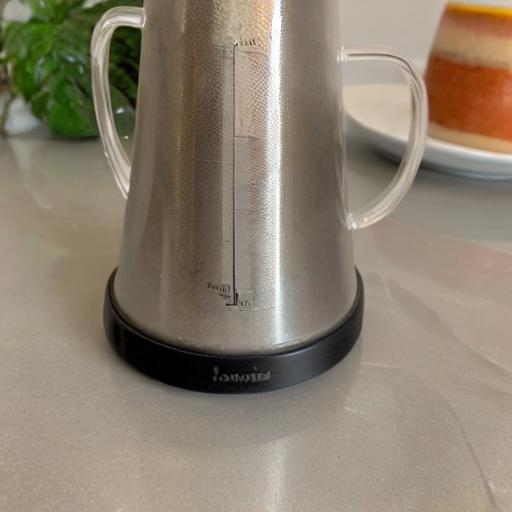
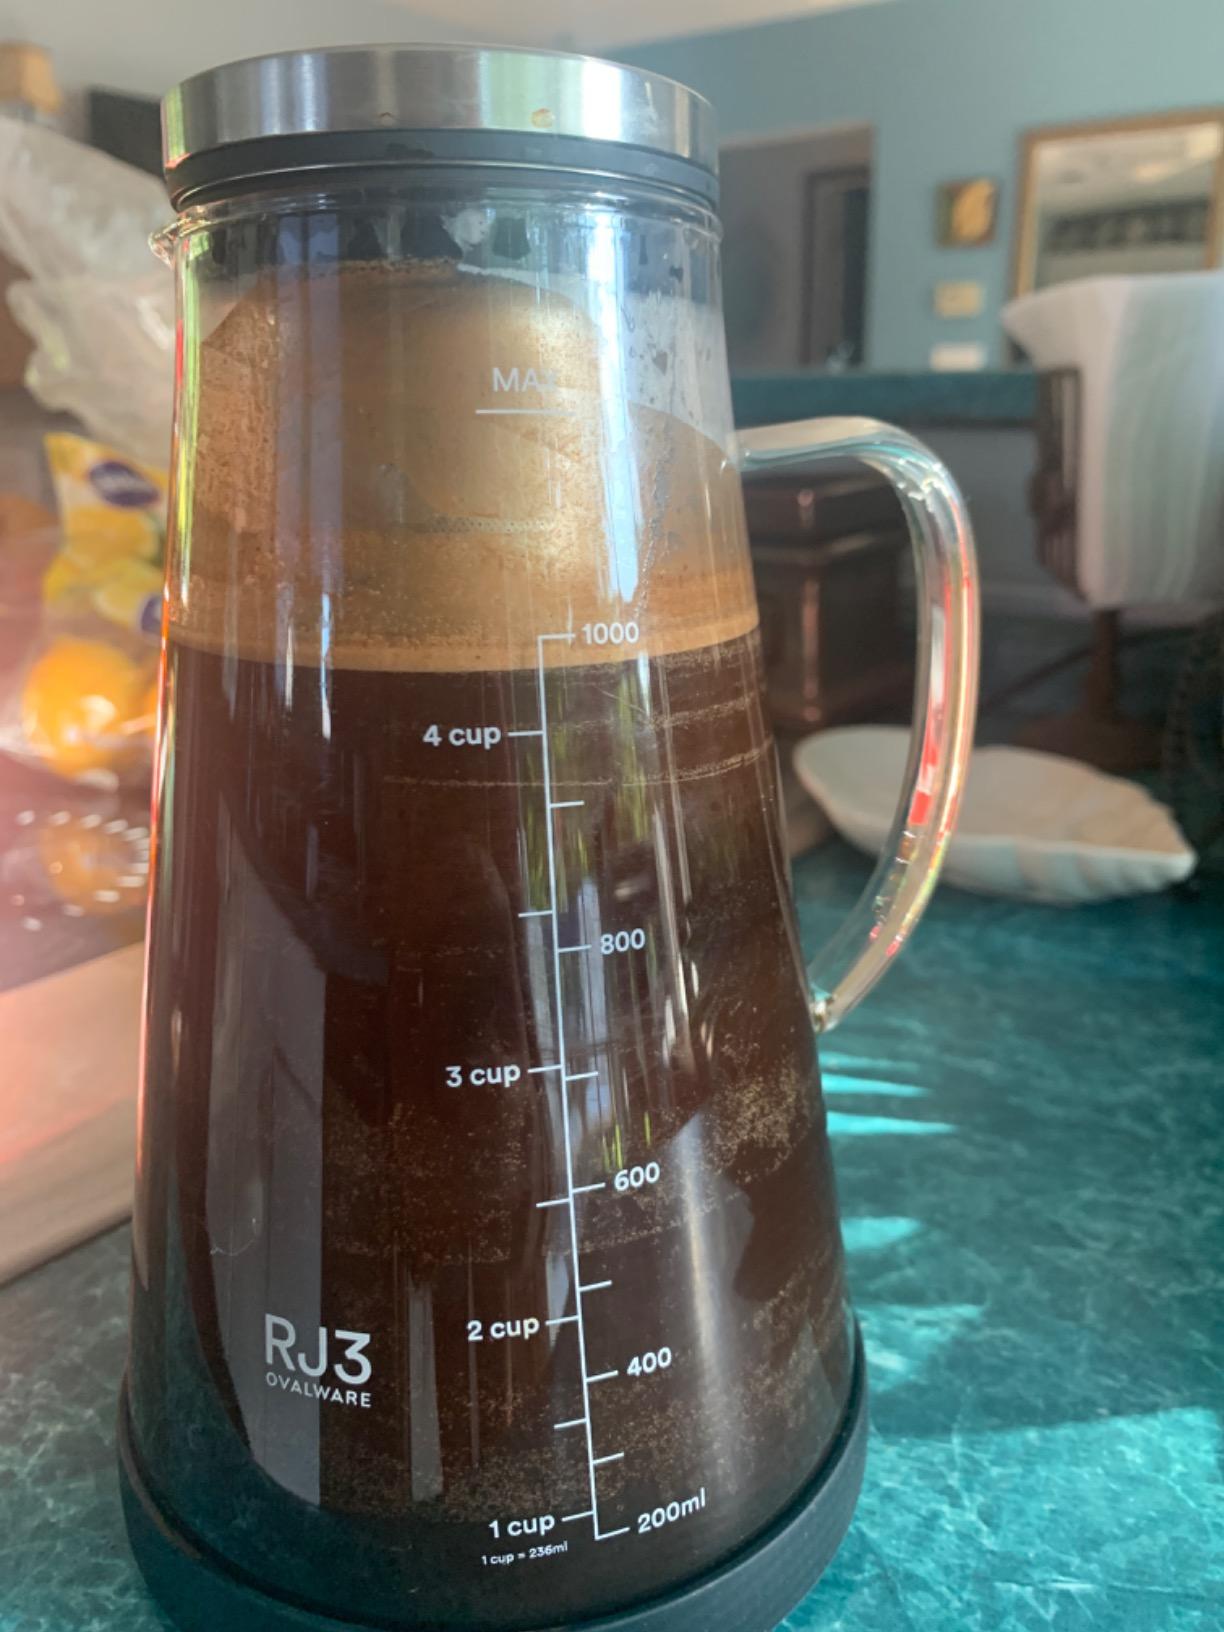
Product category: items_tea
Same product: no